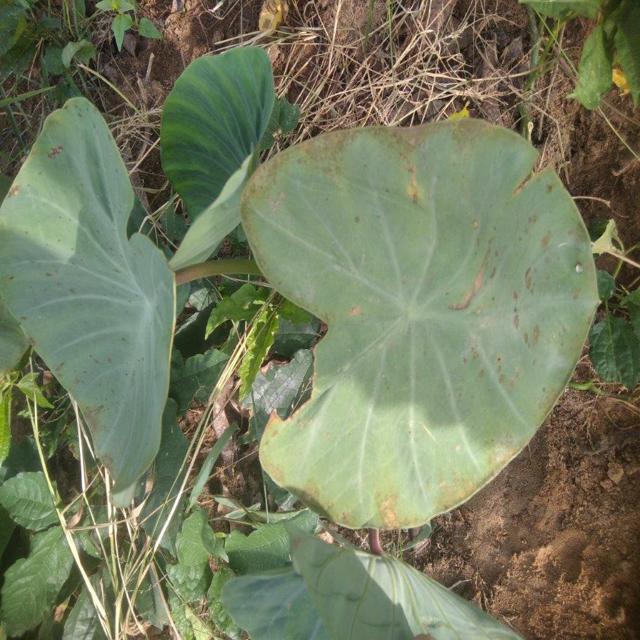
Label: Mid_Blight